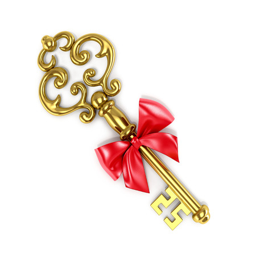
gold key with a red bow .